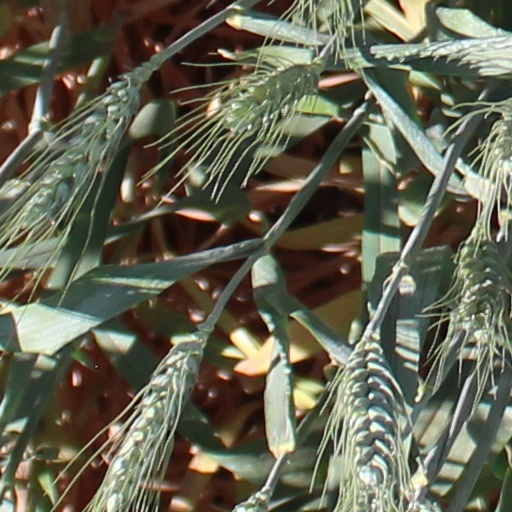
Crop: wheat